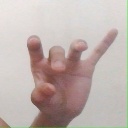
अक्षर: ओ